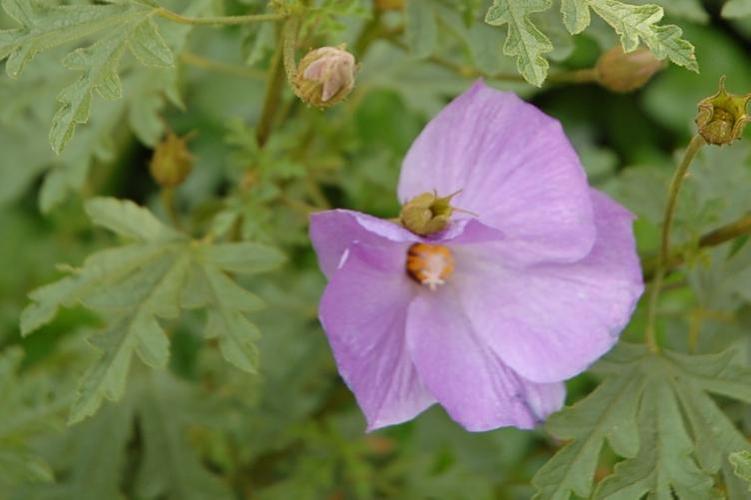
Label: pelargonium